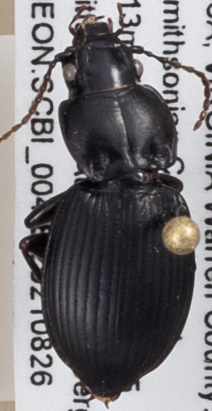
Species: Cyclotrachelus sigillatus
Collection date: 2021-08-26
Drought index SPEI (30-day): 1.082
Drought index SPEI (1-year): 0.24
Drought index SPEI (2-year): -0.03